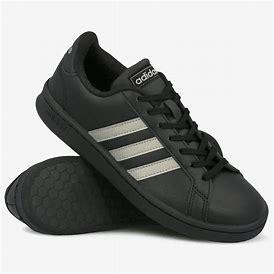
Brand: Adidas
Model: Grand Court